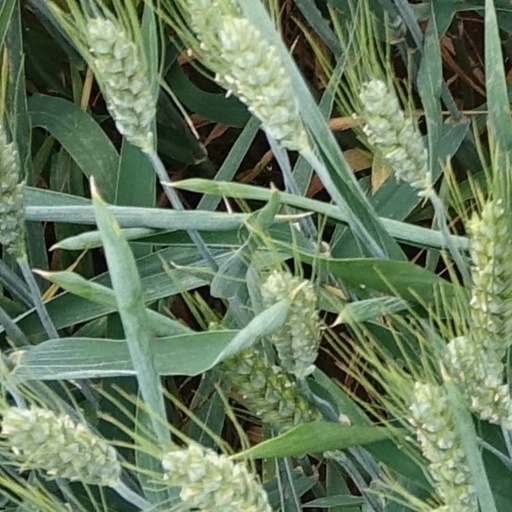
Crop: wheat